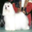
Label: dog